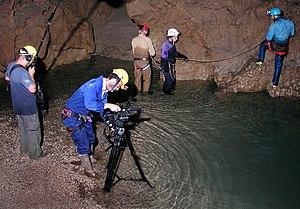
Séance de prises de vues lors du tournage du documentaire ""Pérou, planète extrême"" dans la Cueva de Palestina, Nueva Cajamarca, Rioja, San Martin, Pérou."
Le cinéma de spéléologie est celui qui est tourné dans des grottes et des gouffres et plus précisément celui qui relate l'exploration et la découverte de grottes et de gouffres, films dans lequel se reconnaissent les spéléologues. Ce peut-être un cinéma documentaire ou de fiction. En revanche, on peut difficilement inclure dans le cinéma de spéléologie le tournage de scènes dans des grottes reconstituées en studio, qui n'est confronté à aucune des difficultés du cinéma de spéléologie.